Sky position (RA, Dec in degrees): 180.673, 20.789
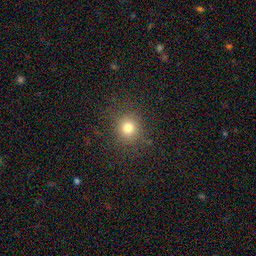
Galaxy morphology: Round Smooth Galaxies